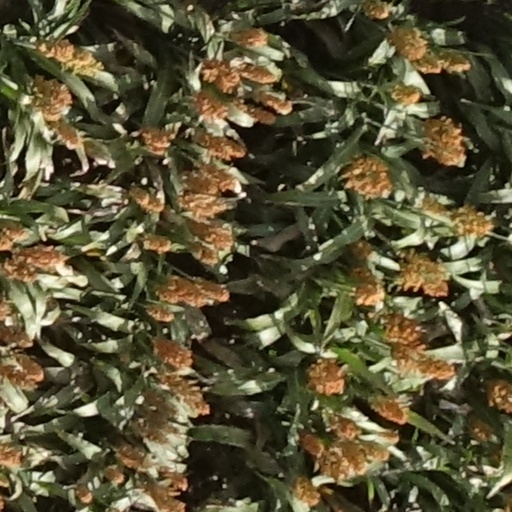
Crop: sorghum